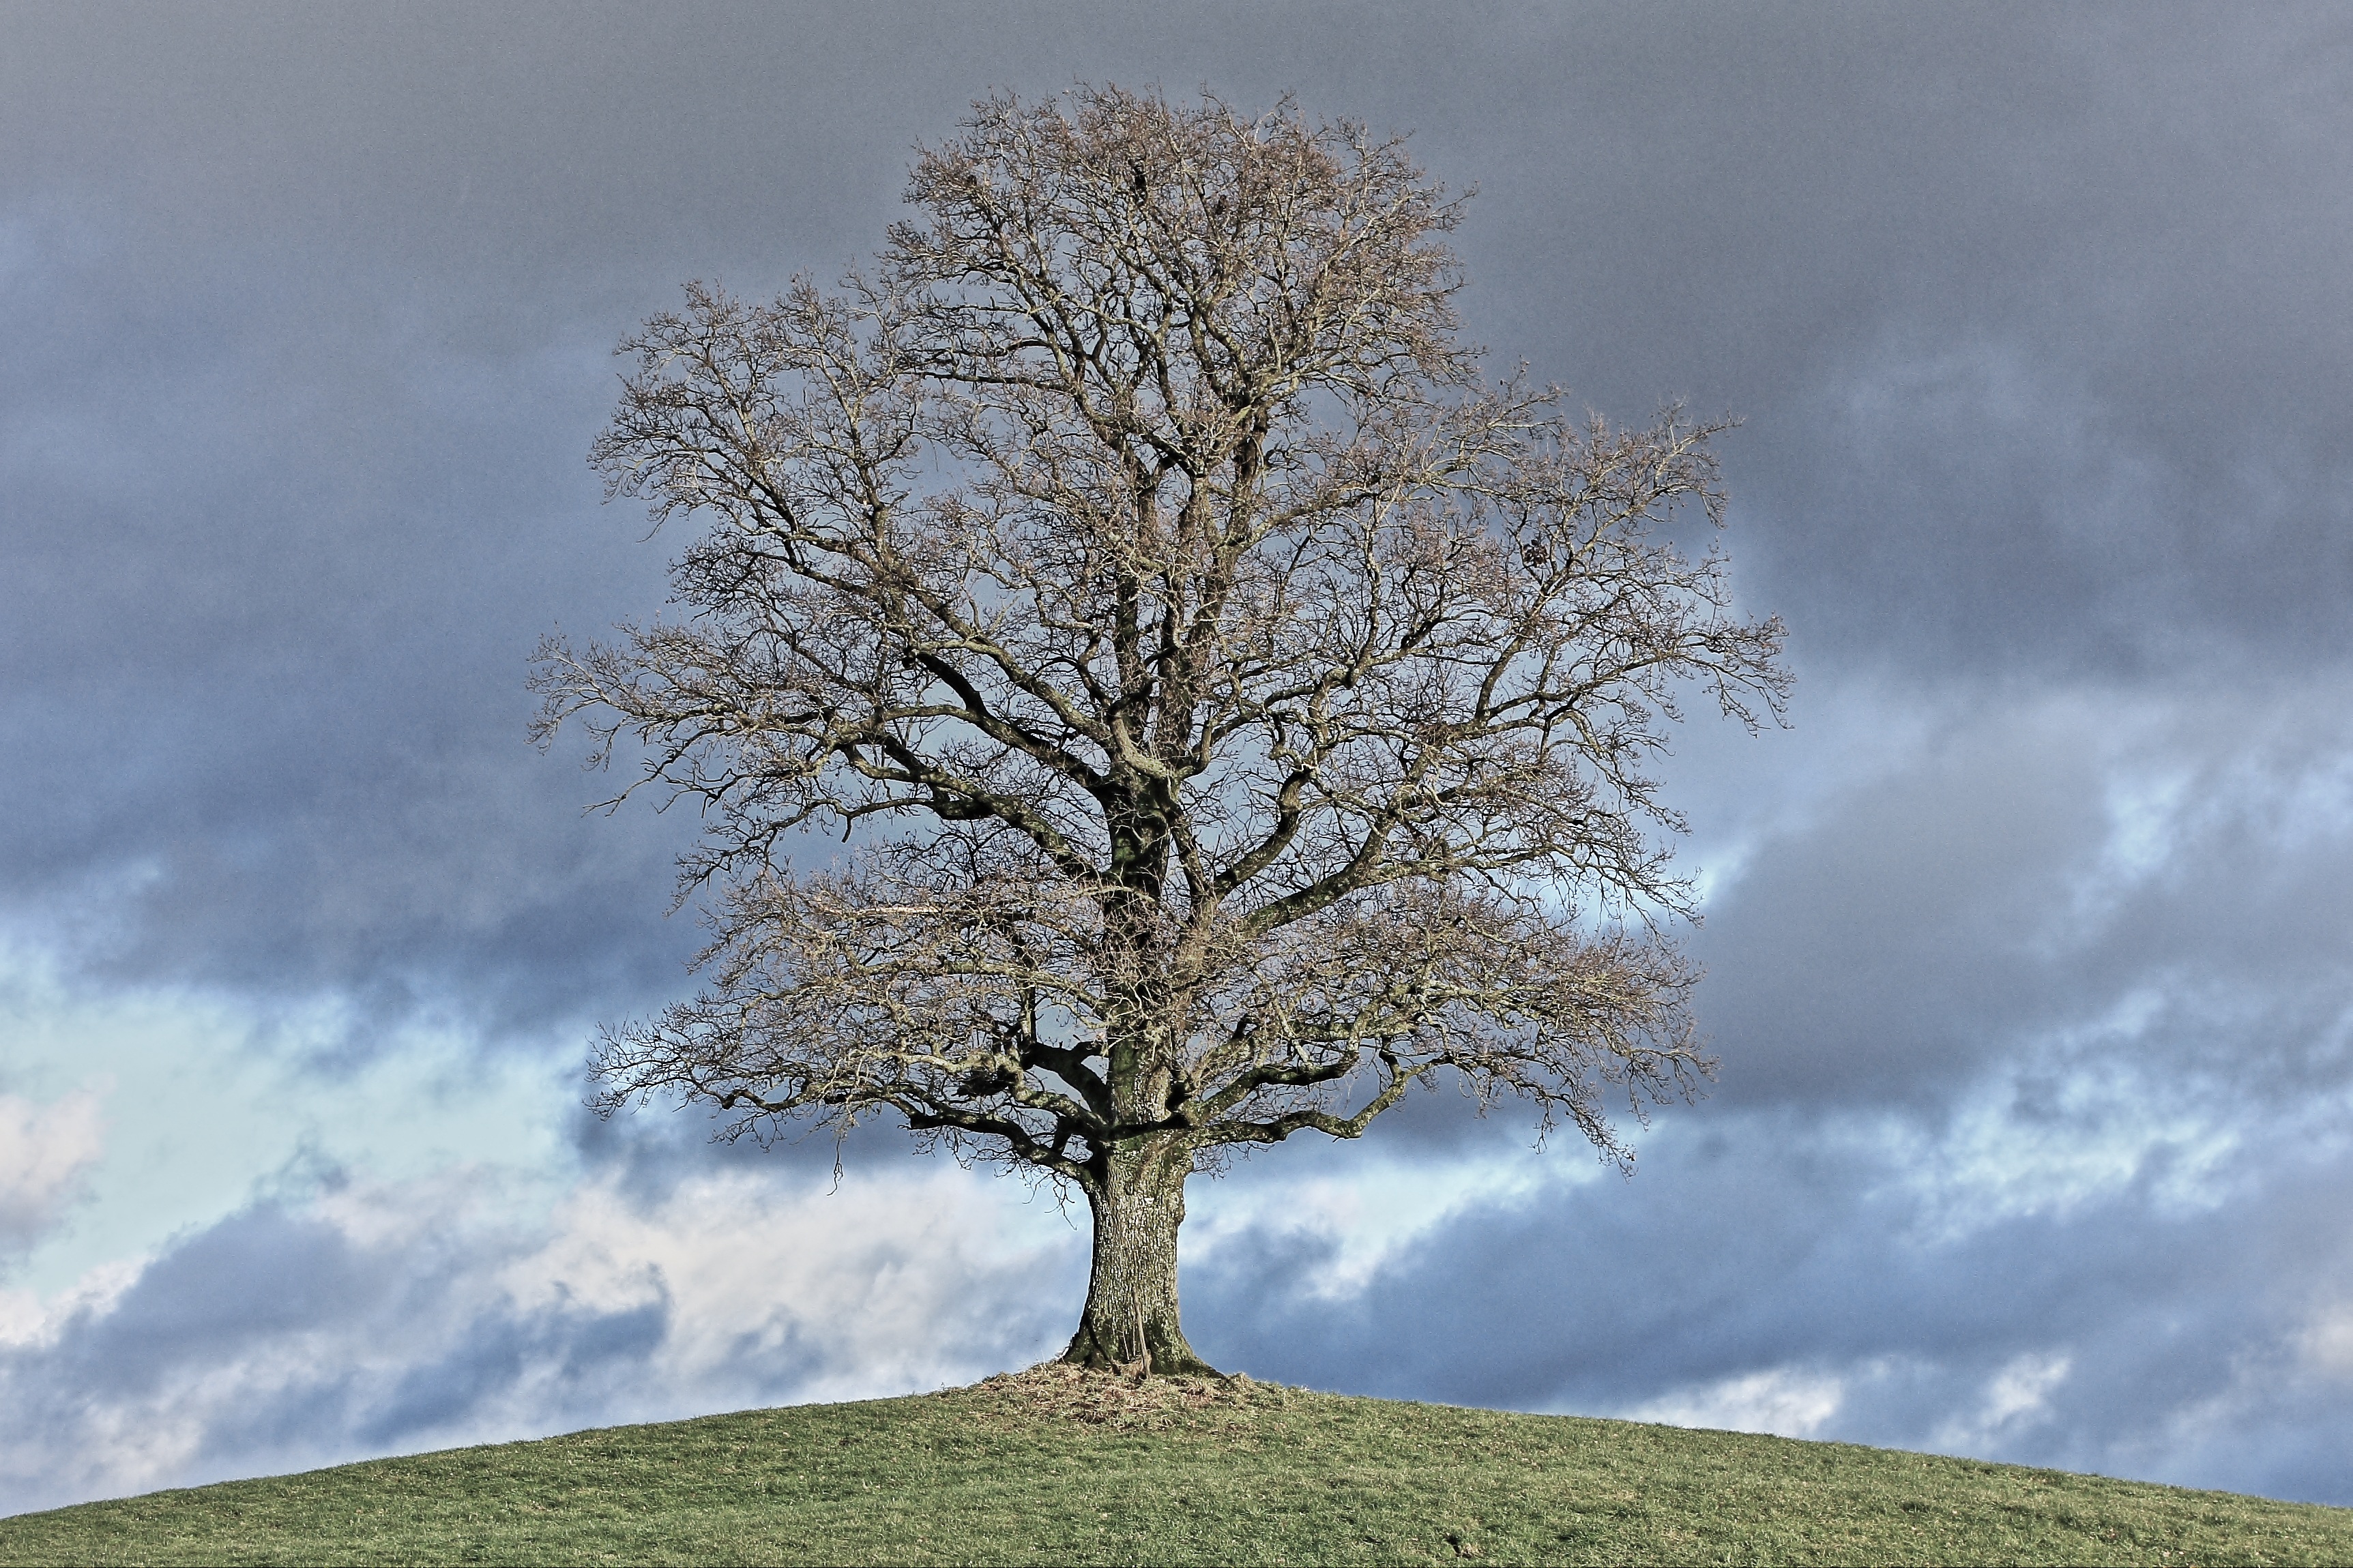
landscape, tree, nature, grass, branch, cloud, plant, sky, flower, frost, autumn, cloud cover, clouds, seasons, mood, ecosystem, rural area, atmospheric phenomenon, woody plant, land plant